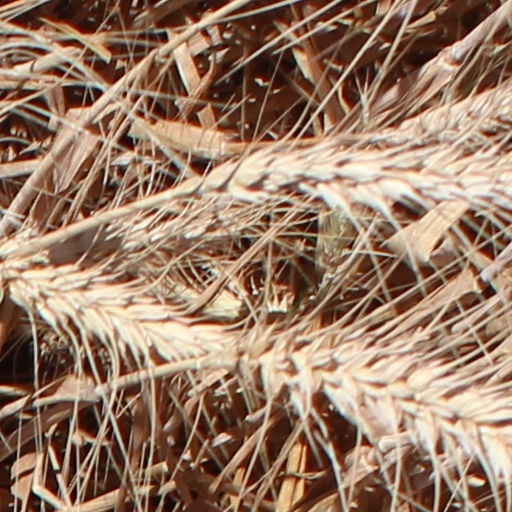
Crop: wheat